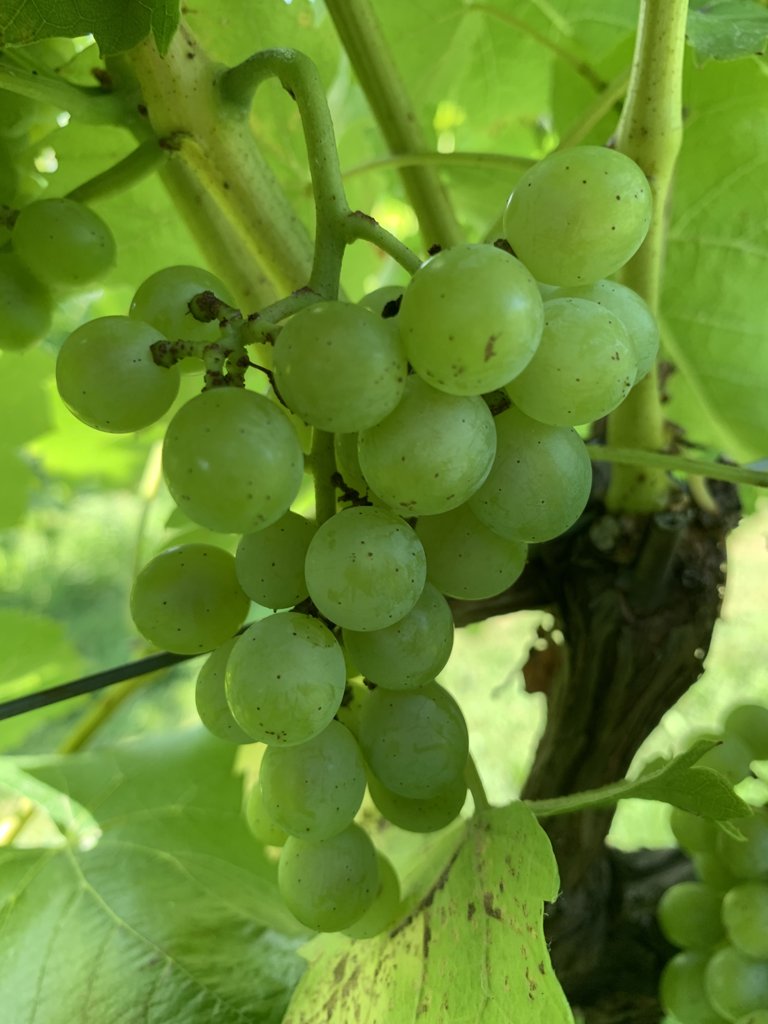
Berries visible: 37
Grape clusters: 3